Paul of Greece

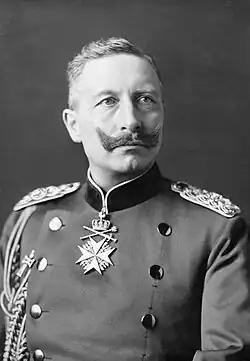
Paul's father insisted Greece remained neutral in World War I to appease Wilhelm II, Paul's uncle.

Paul's father, Constantine, ascended to the throne upon the assassination of George I in 1913. Constantine wished to keep Greece neutral during the prelude to World War I, but was in support of the Central Powers, since he was the brother-in-law of the German Kaiser, Wilhelm II. Venizelos, however, was staunchly in support of joining the Allies due to the Ottoman Empire's mistreatment of its Greek population. The disagreement between Constantine and Venizelos quickly resulted in the National Schism, a civil war between the two opposing sides. Per Van der Kiste, possibly due to "being afraid" of Wilhelm II, Constantine continued to refuse to succumb to Venizelos' demands. Constantine was also pressured to oppose Venizelos by Ioannis Metaxas. On 10 June 1917, Charles Jonnart, who acted as the Allies' representative in Greece, ordered Constantine to abdicate. The Allies threatened to invade Greece from a military landing at Piraeus, so Constantine unofficially abdicated. The Allies did not wish to replace Greece with a republican system, so Venizelos scrambled to find a replacement king. It was finally decided that Paul's older brother, Alexander, though not the eldest son of Constantine, would succeed to the throne, as Constantine's eldest son, George, was also seen as pro-German. Following Jonnart's demands for abdication, Paul and his family, except for Alexander, had evacuated Athens.